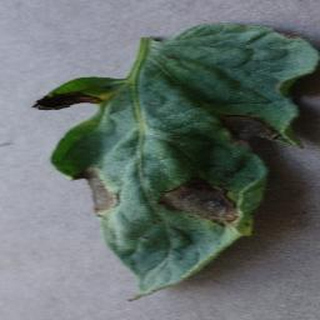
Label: tomato_early_blight